Sunday (Australian TV program)

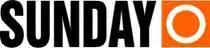

Sunday was an Australian current affairs, arts and politics program, broadcast nationally on Sunday mornings on the Nine Network Australia. The program covered a range of topical issues including local and overseas news, politics, and in-depth stories on Australia and the world, plus independent film reviews, independent arts features, and independent music reviews. Its final show aired on Sunday, 3 August 2008.